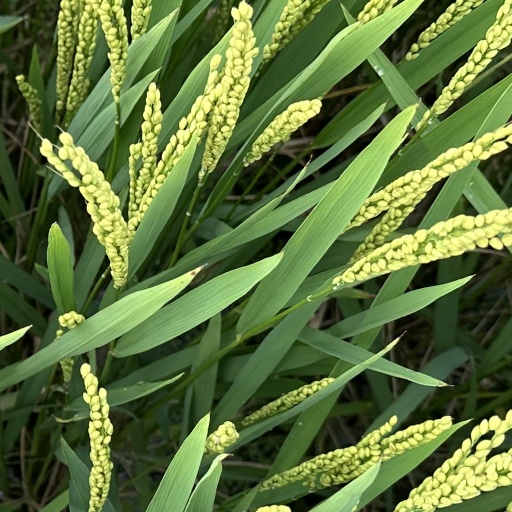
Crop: rice